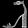
Label: Sandal